Pueblo of Isleta

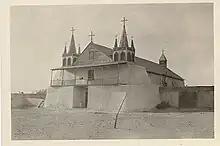
Adobe San Agustín de la Isleta Mission, with wooden Gothic Revival elements introduced by Padre Anton Docher, shown in 1925.

Father Anton Docher served for 34 years in the historic St. Agustin Mission Church until his death in 1928. He is buried near the previous priest, Padre Padilla, near the altar of the church in Isleta. (Built by the Tiwa under direction of a Spanish missionary in 1612, the church is one of the oldest in the United States.)